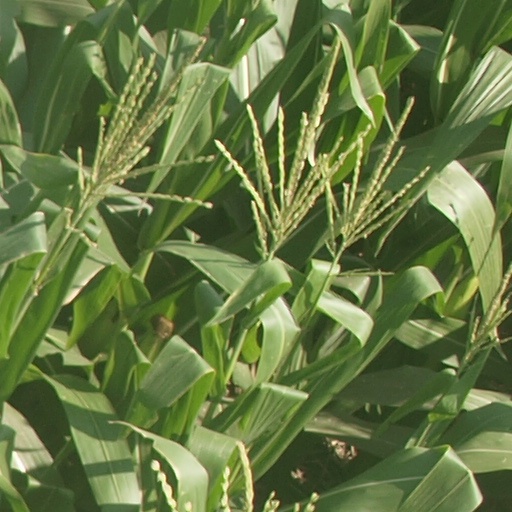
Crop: maize; corn